Tanne, Saxony-Anhalt

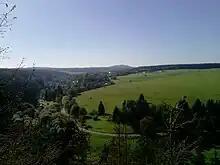
View of Tanne from a viewing point on the Kapitelsberg (2011)

Tanne is a village and a former municipality in the district of Harz, in Saxony-Anhalt, Germany. Since 1 January 2010, it is part of the town Oberharz am Brocken. Its population is 445 (2024).